Toronto

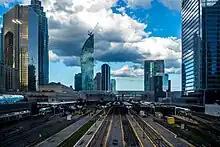
The Union Station Rail Corridor at Union Station. The corridor is used by commuter and intercity rail services.

Toronto is represented in soccer by the Toronto FC MLS team, who have won seven Canadian Championship titles, as well as the MLS Cup in 2017 and the Supporters' Shield for best regular season record, also in 2017. They share BMO Field with the Toronto Argonauts. Toronto has a high level of participation in soccer across the city at several smaller stadiums and fields. Toronto FC entered the league as an expansion team in 2007. AFC Toronto of the Northern Super League play at York Lions Stadium.